Gerald Valerian Wellesley (born 1770)

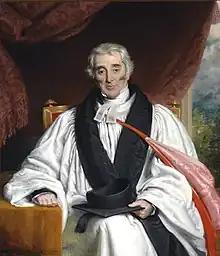
Portrait of Wellesley by Richard Evans

The Honourable Gerald Valerian Wellesley (1770–1848) was a British clergyman of the Church of Ireland.